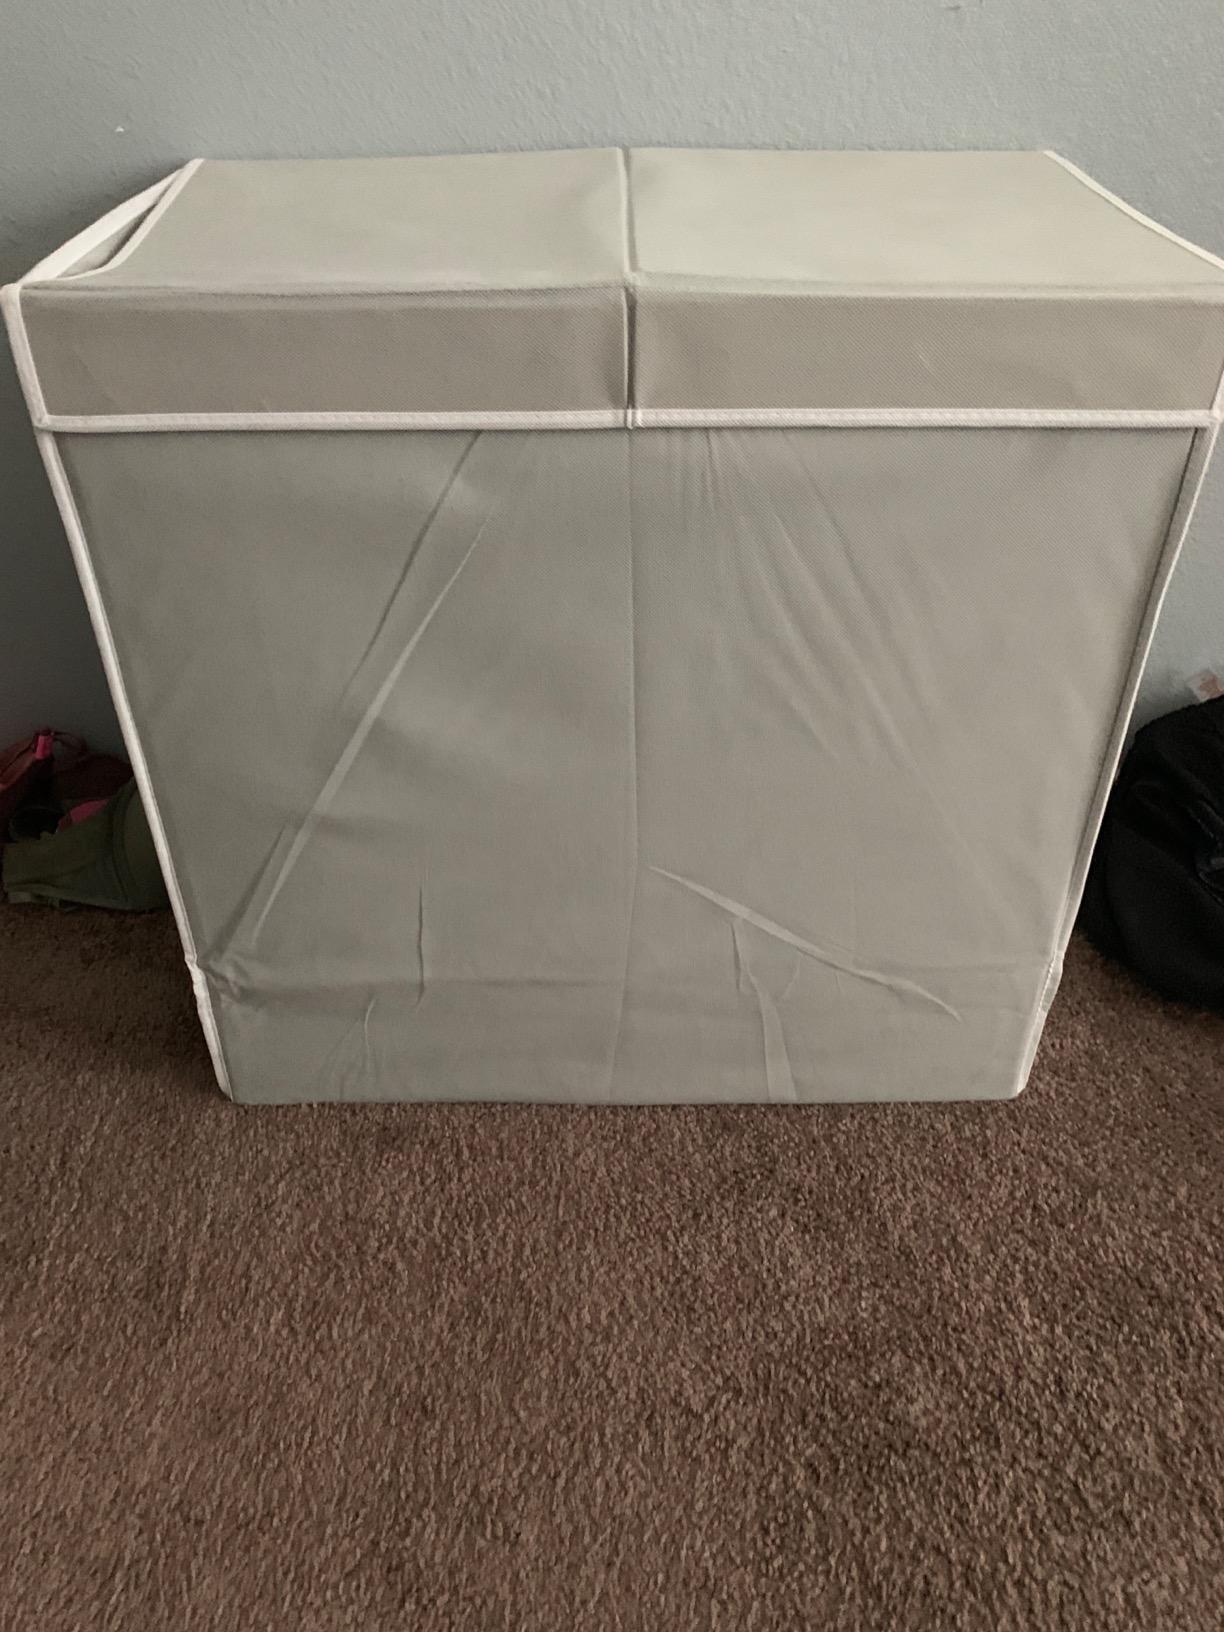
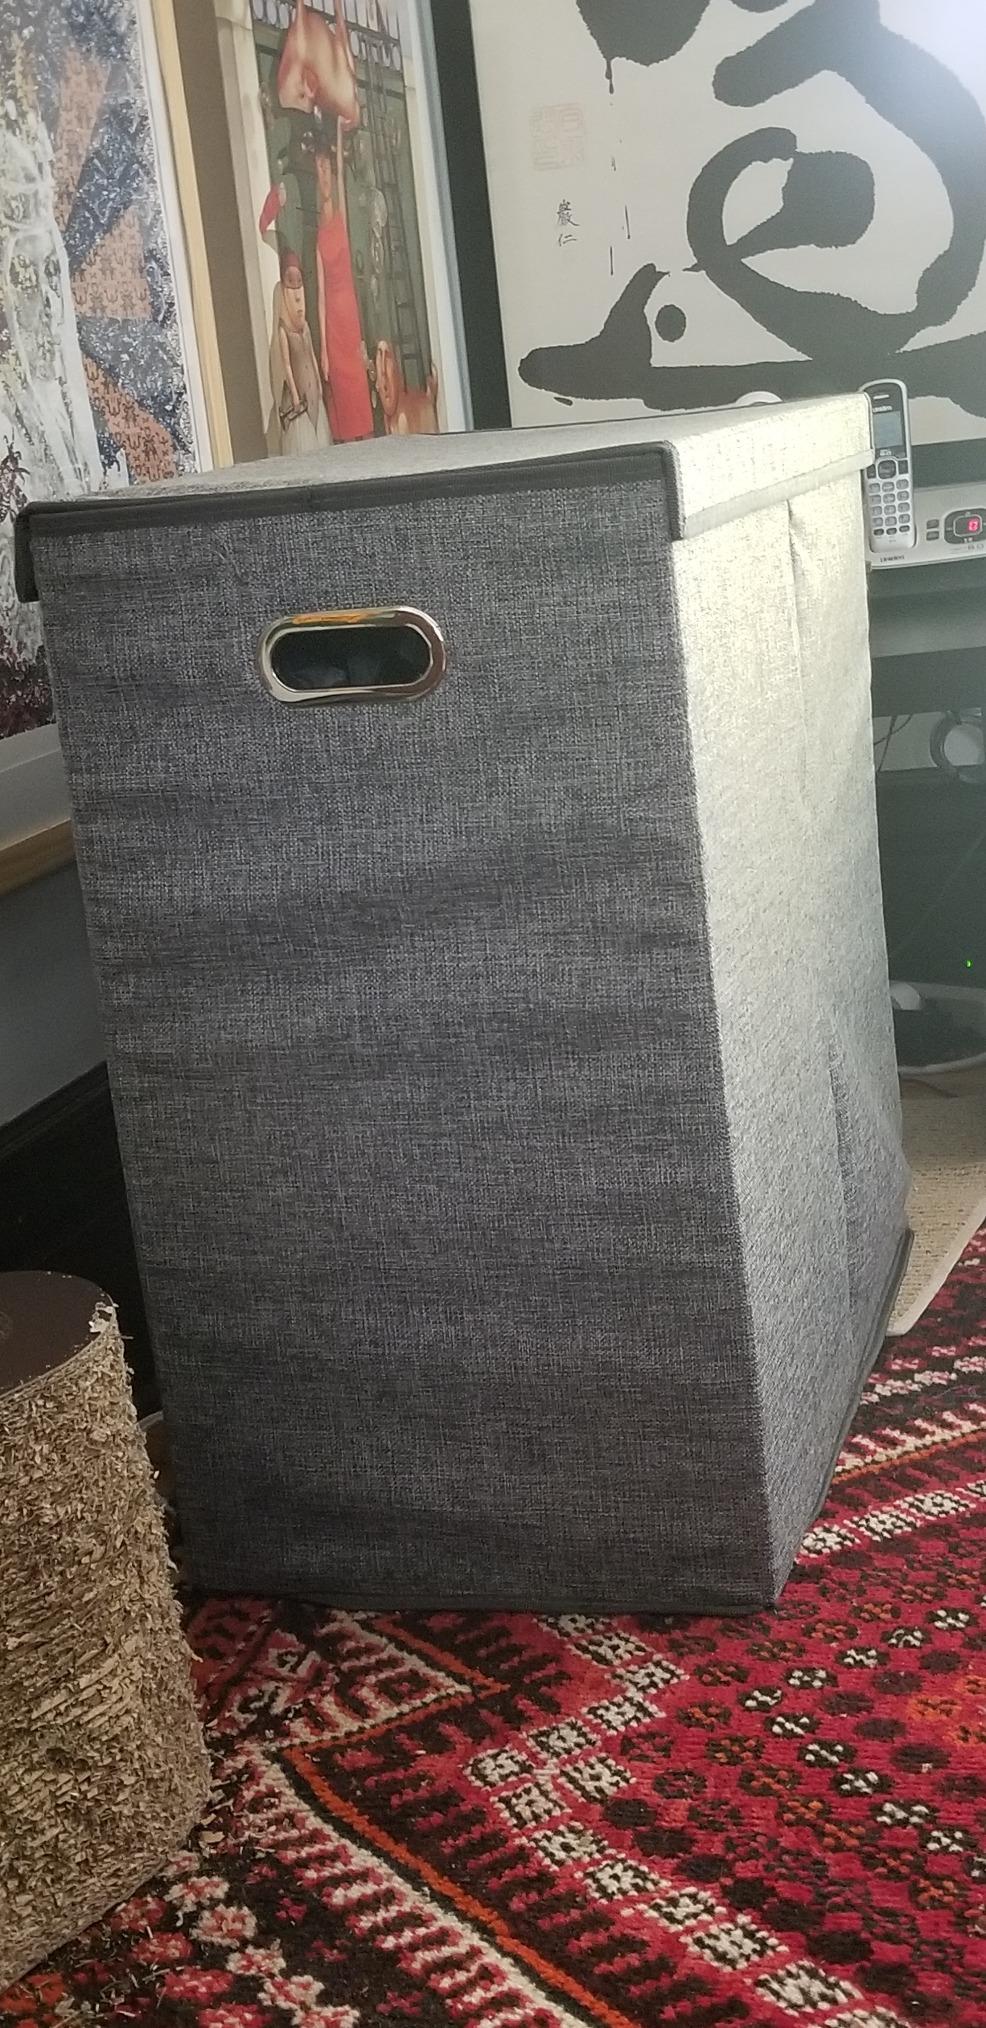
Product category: items_hamper
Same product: no